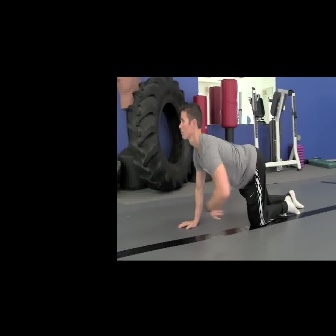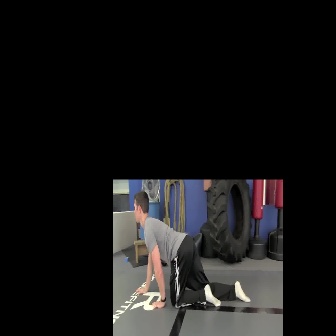
  Please identify the target specified by the bounding box [177,102,304,229] in the first image and locate it in the second image. Return the coordinates in [x_min,y_min,x_max,y_max] format.
Answer: [133,191,250,307]